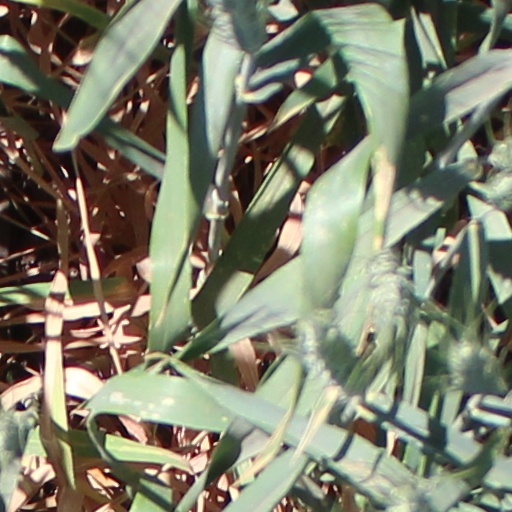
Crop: wheat